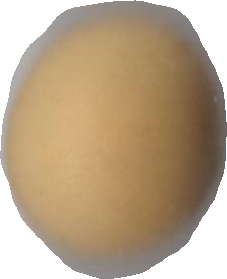
Variety: Dega